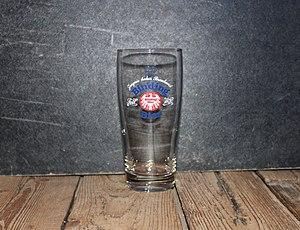
Verre à bière Binding Bier